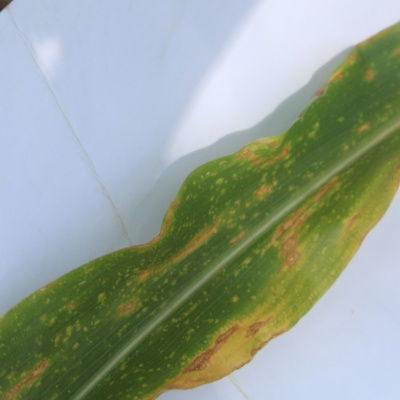
Crop: Maize
Condition: leaf blight